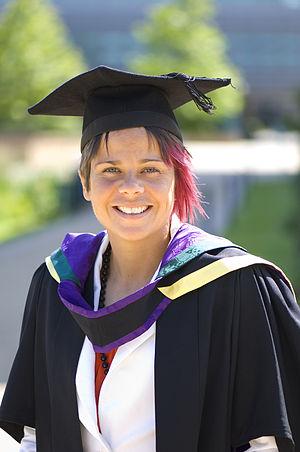
Susan Jane "Sue" Smith à Prescot, est une footballeuse internationale anglaise qui joue comme attaquante à Doncaster Rovers Belles et en équipe d'Angleterre.